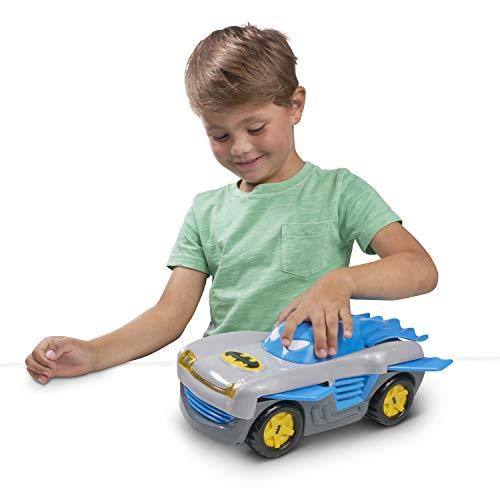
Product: HeroDrive DC Super Friends Batman Racer Toy, Multicolor
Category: Toys & Games | Baby & Toddler Toys
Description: Ideal toy for the youngest Batman fan.
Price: $27.95
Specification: ProductDimensions:7x12.5x8inches|ItemWeight:2.14pounds|ShippingWeight:2.25pounds(Viewshippingratesandpolicies)|ASIN:B07C692M82|Itemmodelnumber:60431|Manufacturerrecommendedage:36months-6years|Batteries:3AAAbatteriesrequired.(included)